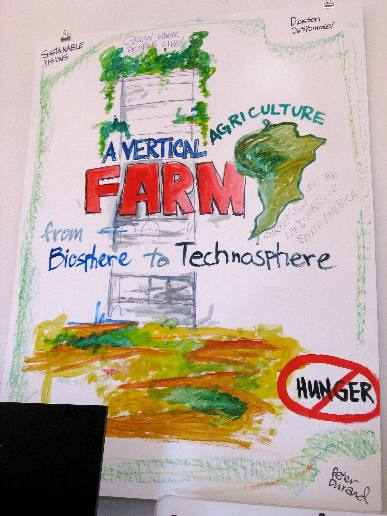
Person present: No